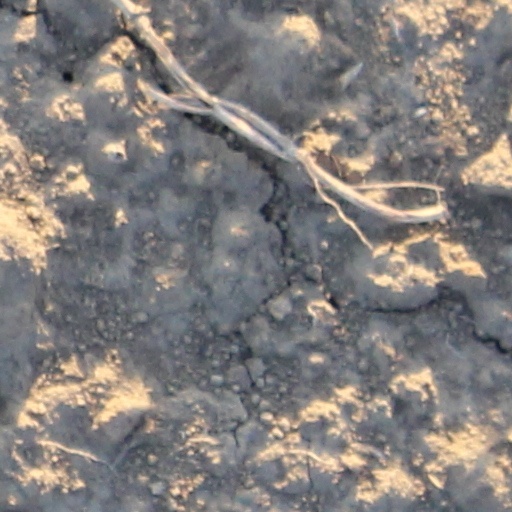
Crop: wheat